William Nassau Kennedy

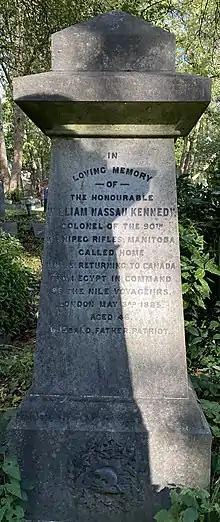
Grave of William Nassau Kennedy in Highgate Cemetery

Kennedy enlisted in the Peterborough Rifle Company in 1857. He was commissioned as an ensign in 1865 and served during the Fenian raids. In 1867, Kennedy was gazetted as a captain in the newly formed 57th Peterborough Battalion of Infantry. In 1870 he joined the Wolseley expedition to fight the Red River Rebellion in what is now Manitoba.